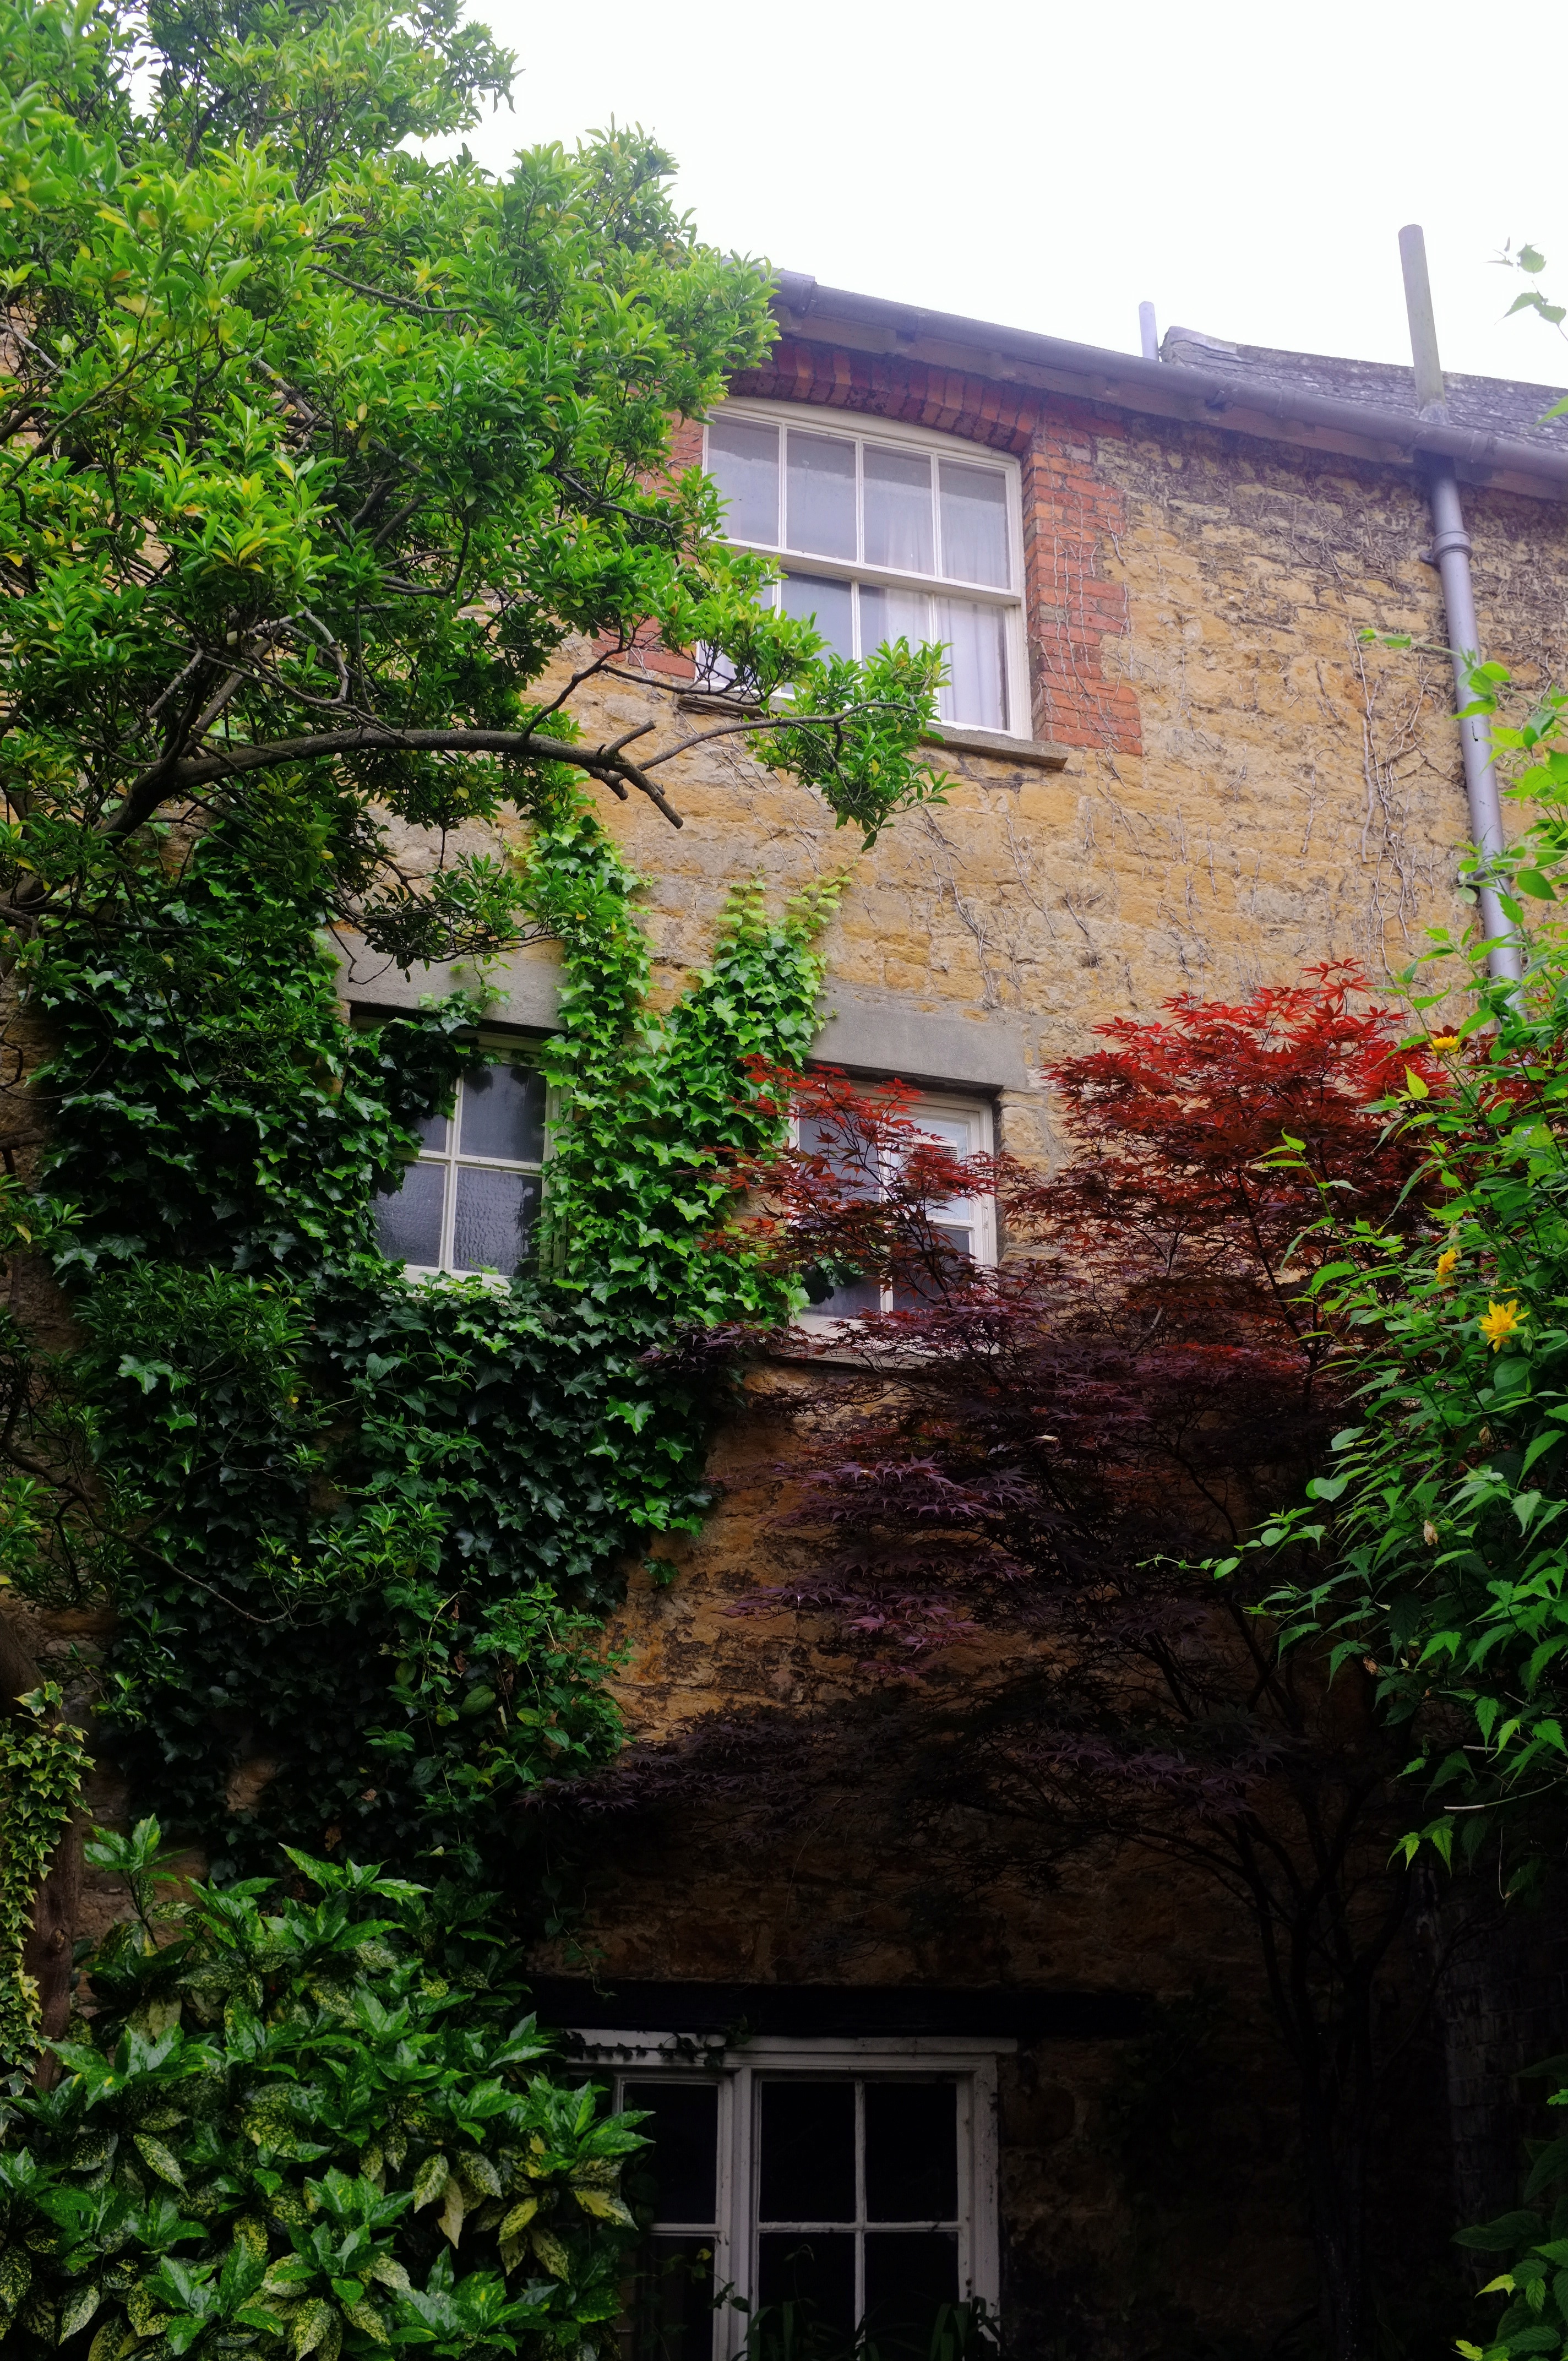
tree, lawn, mansion, house, flower, building, home, village, cottage, backyard, facade, property, garden, courtyard, shrub, farmhouse, estate, yard, rural area, residential area